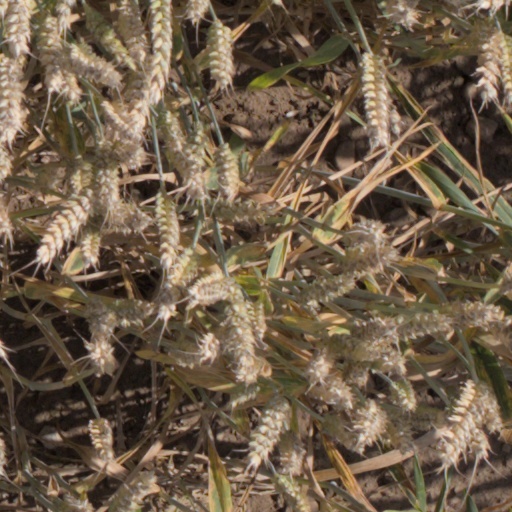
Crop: wheat